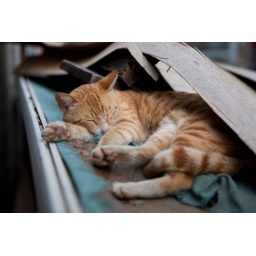
A cat sleeps on the roof of one of the remaining wooden houses in Tai O